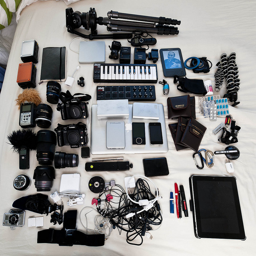
A table has a large assortment of electronic devices.
Lots of electronics and accessories lay on a bed
A collection of assorted electronics laid out on a bed.
A lot of different types of electronics for example cell phones, cameras and tablets.
there are many different things layer out on a bed